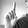
ASL letter: L